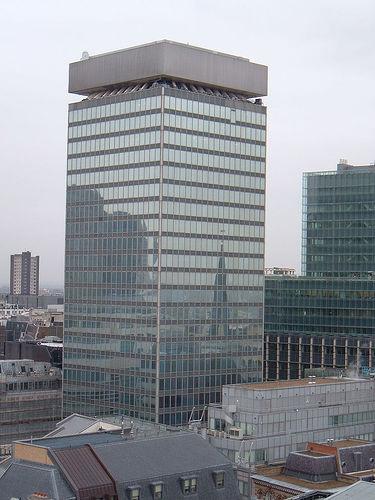
Weather: cloudy or overcast